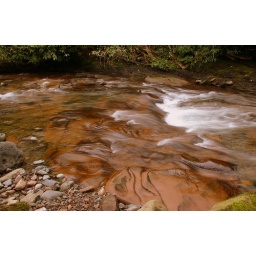
River Calder.In areas near the Abbey there are beds of well worn sandstone that have a particular golden colour